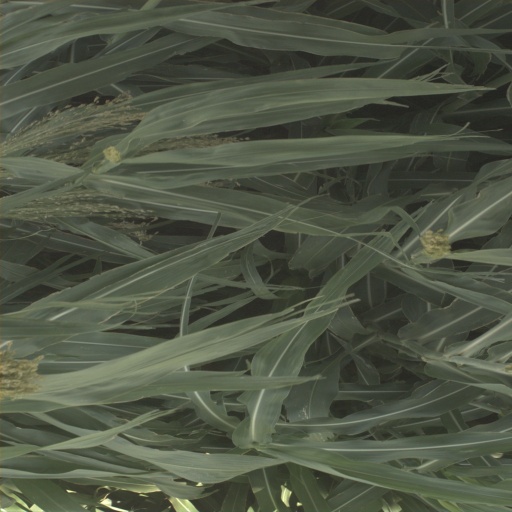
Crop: sorghum